Kavvayi Backwaters

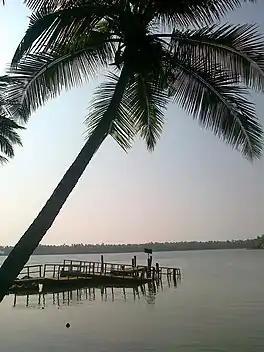
Kavvayi boat jetty

Kavvayi Backwaters, located near Payyanur, is the third largest backwater in Kerala and the largest one in north Kerala.